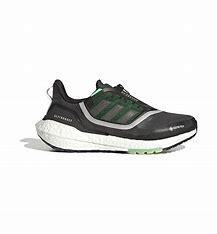
Brand: Adidas
Model: Ultraboost 22 Lauf